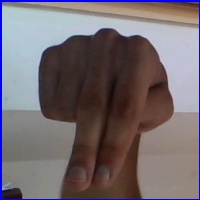
Letra: N